Malmö FF league record by opponent

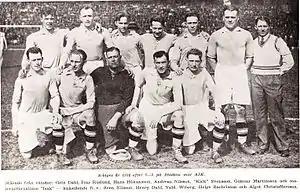
A black-and-white photograph of a football team lining up after a match. Six players wearing light shirts, white shorts and dark socks are standing behind a row of five kneeling players with the same apparel except for the man in the middle of the row of kneeling players who is wearing a dark shirt, dark shorts and dark socks. A man with casual clothing is standing to the right side of the row of standing players.

Malmö Fotbollförening, also known simply as Malmö FF, is a Swedish professional association football club based in Malmö. The club is affiliated with Skånes Fotbollförbund (The Scanian Football Association), and plays its home games at Stadion. Formed on 24 February 1910, Malmö FF is the most successful club in Sweden in terms of trophies won. The club have won the most league titles of any Swedish club with twenty-three, a record twenty Swedish championship titles and a record fourteen national cup titles. The team competes in Allsvenskan as of the 2018 season; this is Malmö FF's 18th consecutive season in the top flight, and their 83rd overall. The main rivals of the club are Helsingborgs IF, IFK Göteborg and, historically, IFK Malmö.